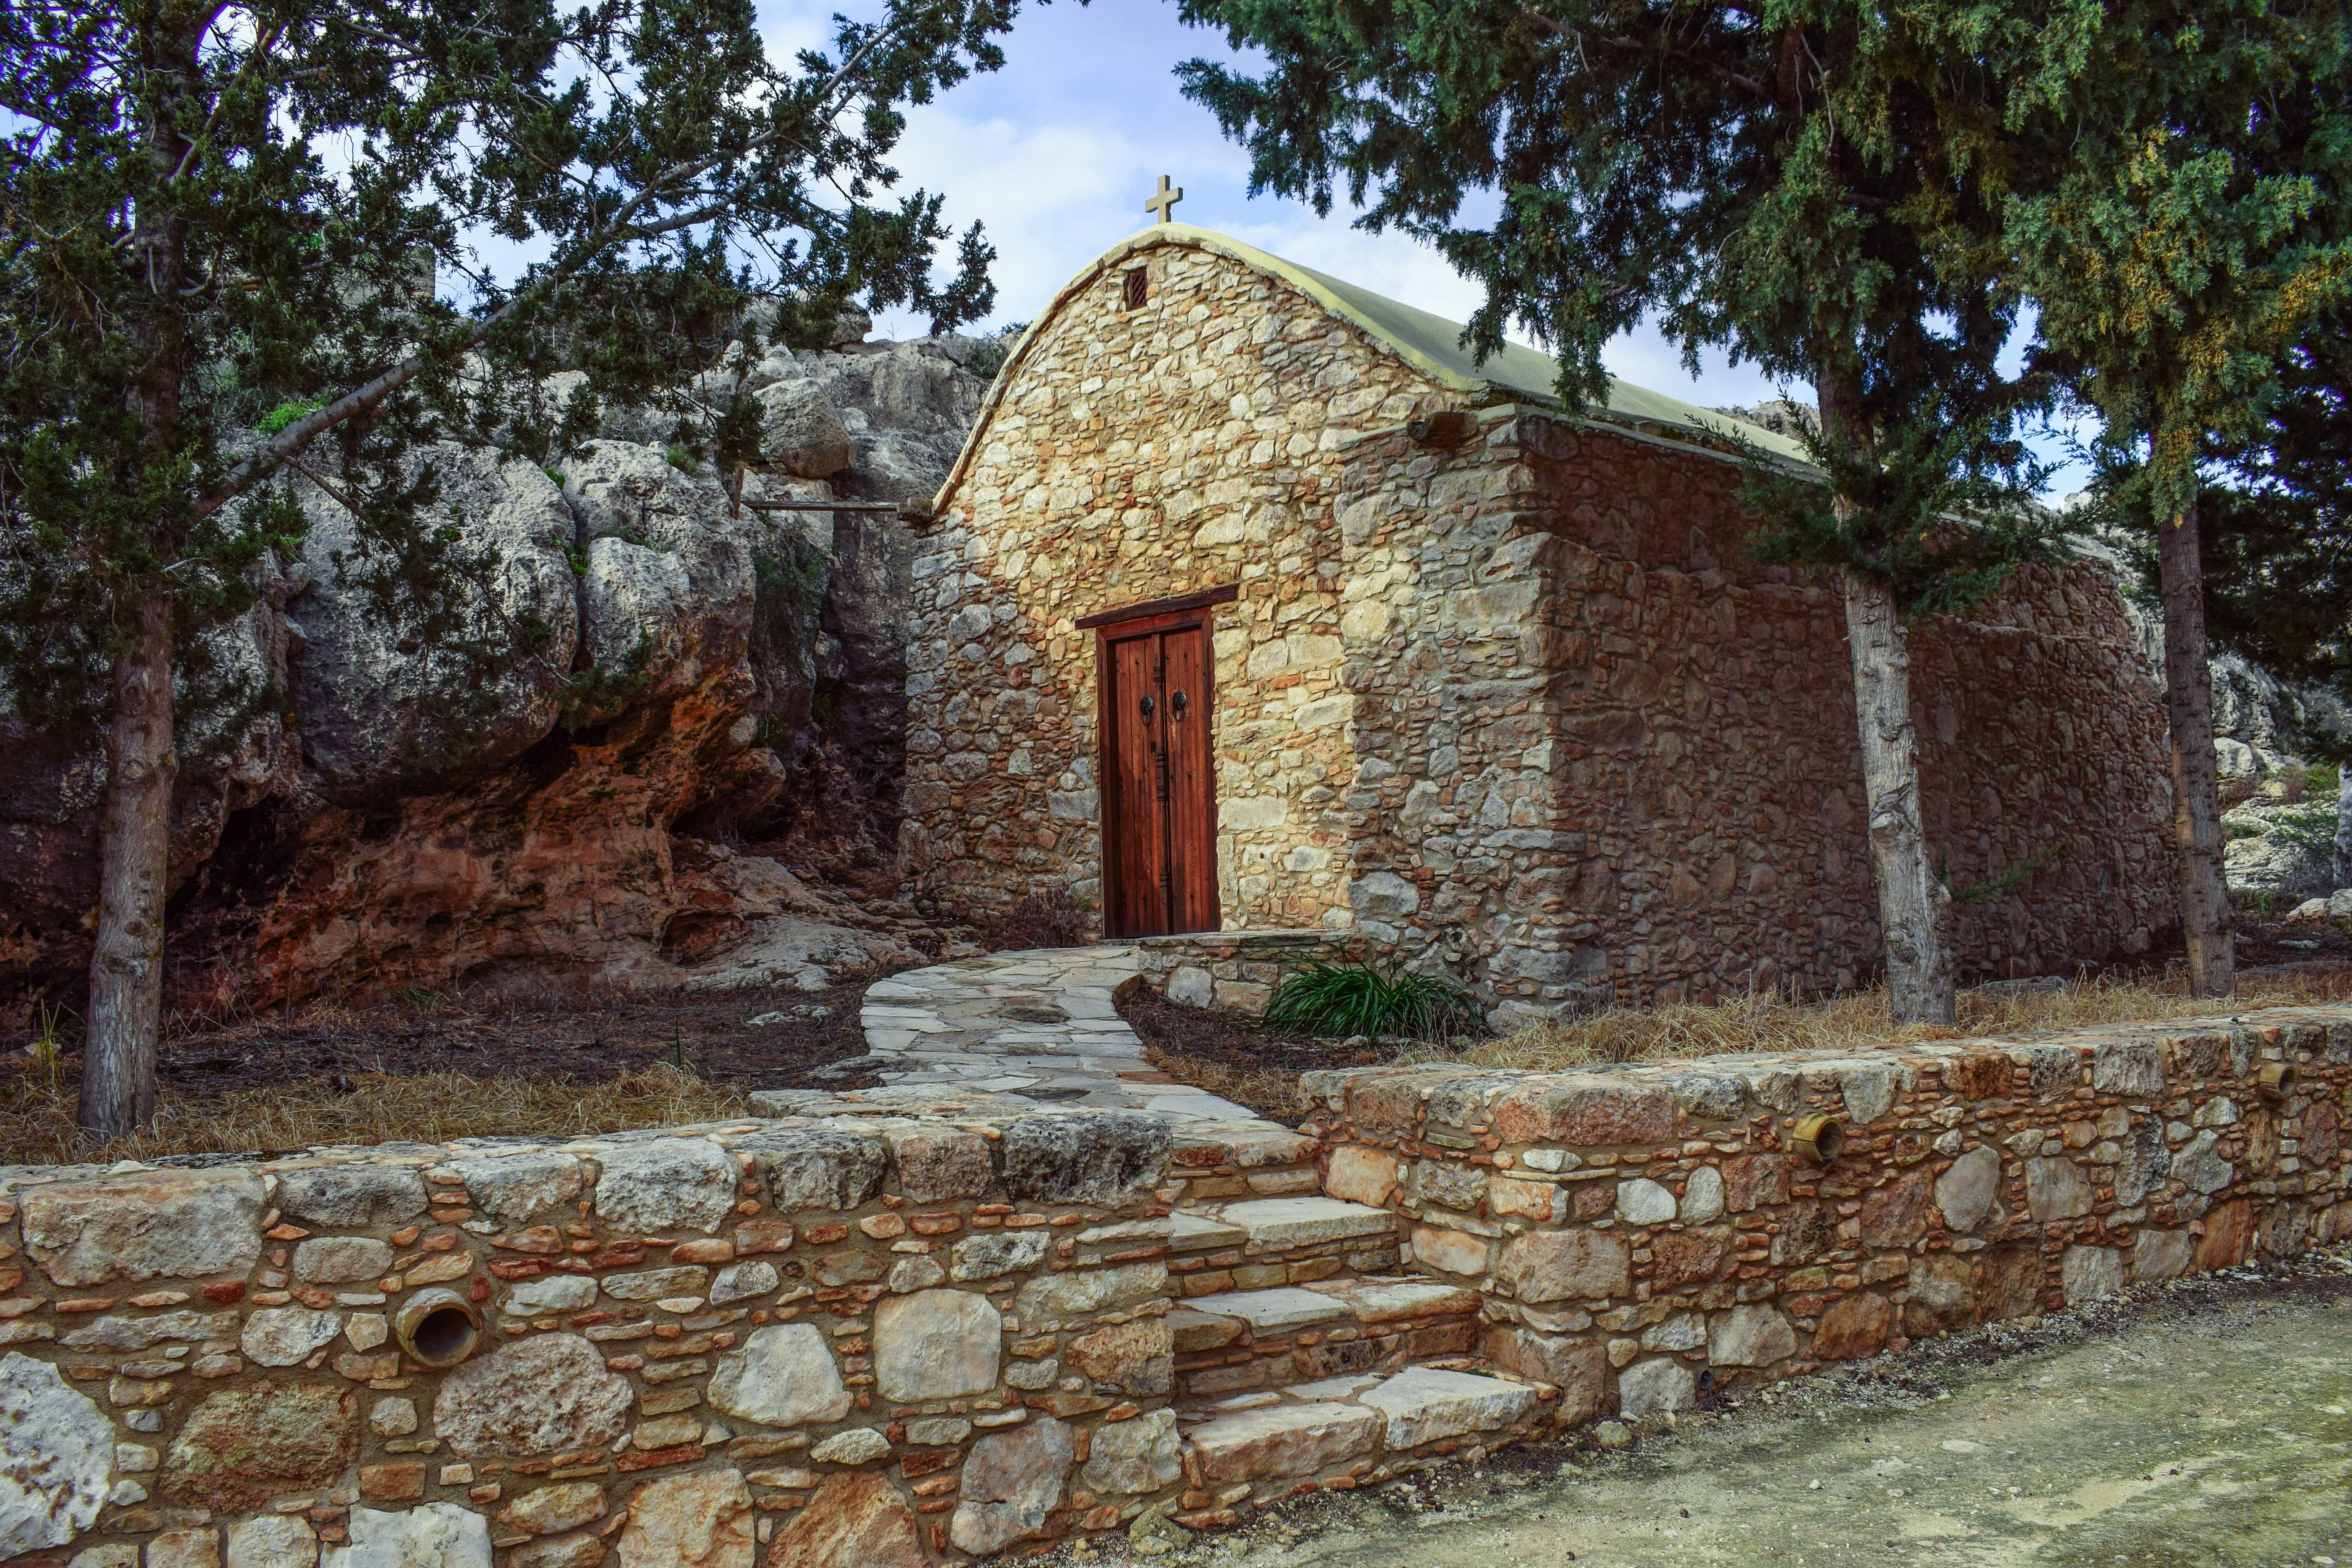
architecture, building, old, stone, cottage, religion, church, chapel, place of worship, ruins, monastery, christianity, estate, cyprus, archaeological site, sotira, ancient history, ayios antonios